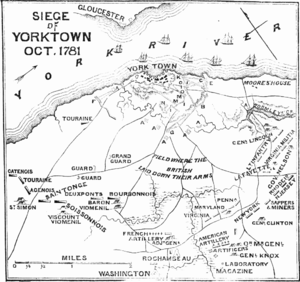
Gilbert du Motier, marquis de La Fayette, dit « La Fayette », né le 6 septembre 1757 au château de Chavaniac, paroisse de Saint-Georges-d'Aurac et mort le 20 mai 1834 à Paris, est un noble d'orientation libérale, officier et homme politique français et américain.